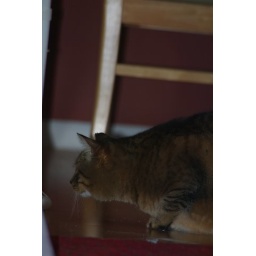
Pictures of our cats at our home in Houghton, MI